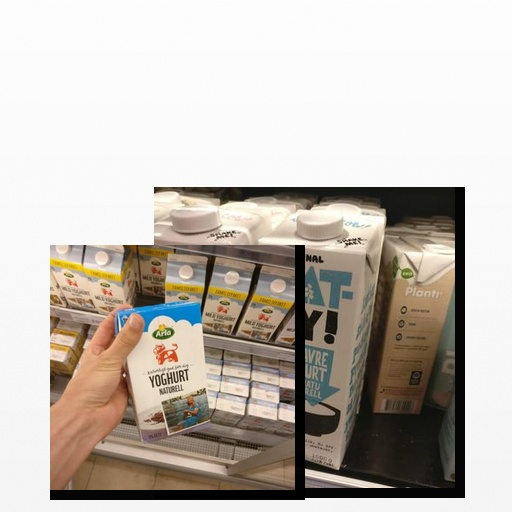
Food items: natural_yogurt, oatghurt